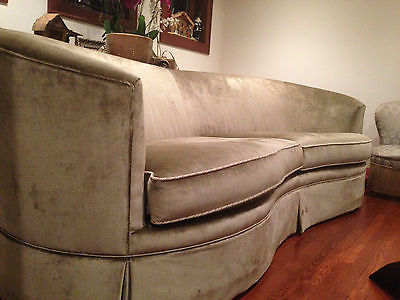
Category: sofa